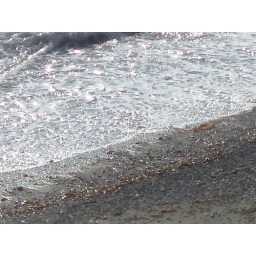
The beach below the lighthouse at Ft Casey